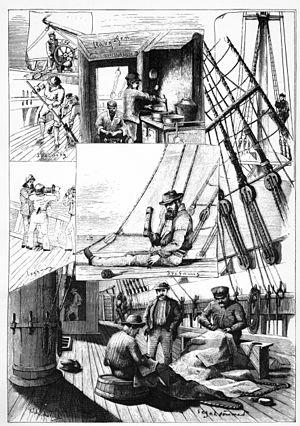
Evald Hansen, né le 14 novembre 1840 à Tårnby, aujourd'hui une banlieue de Copenhague, et mort le 13 juin 1920 à Landskrona, est un graveur et xylographe danois et suédois des XIXᵉ et XVIIIᵉ siècles.